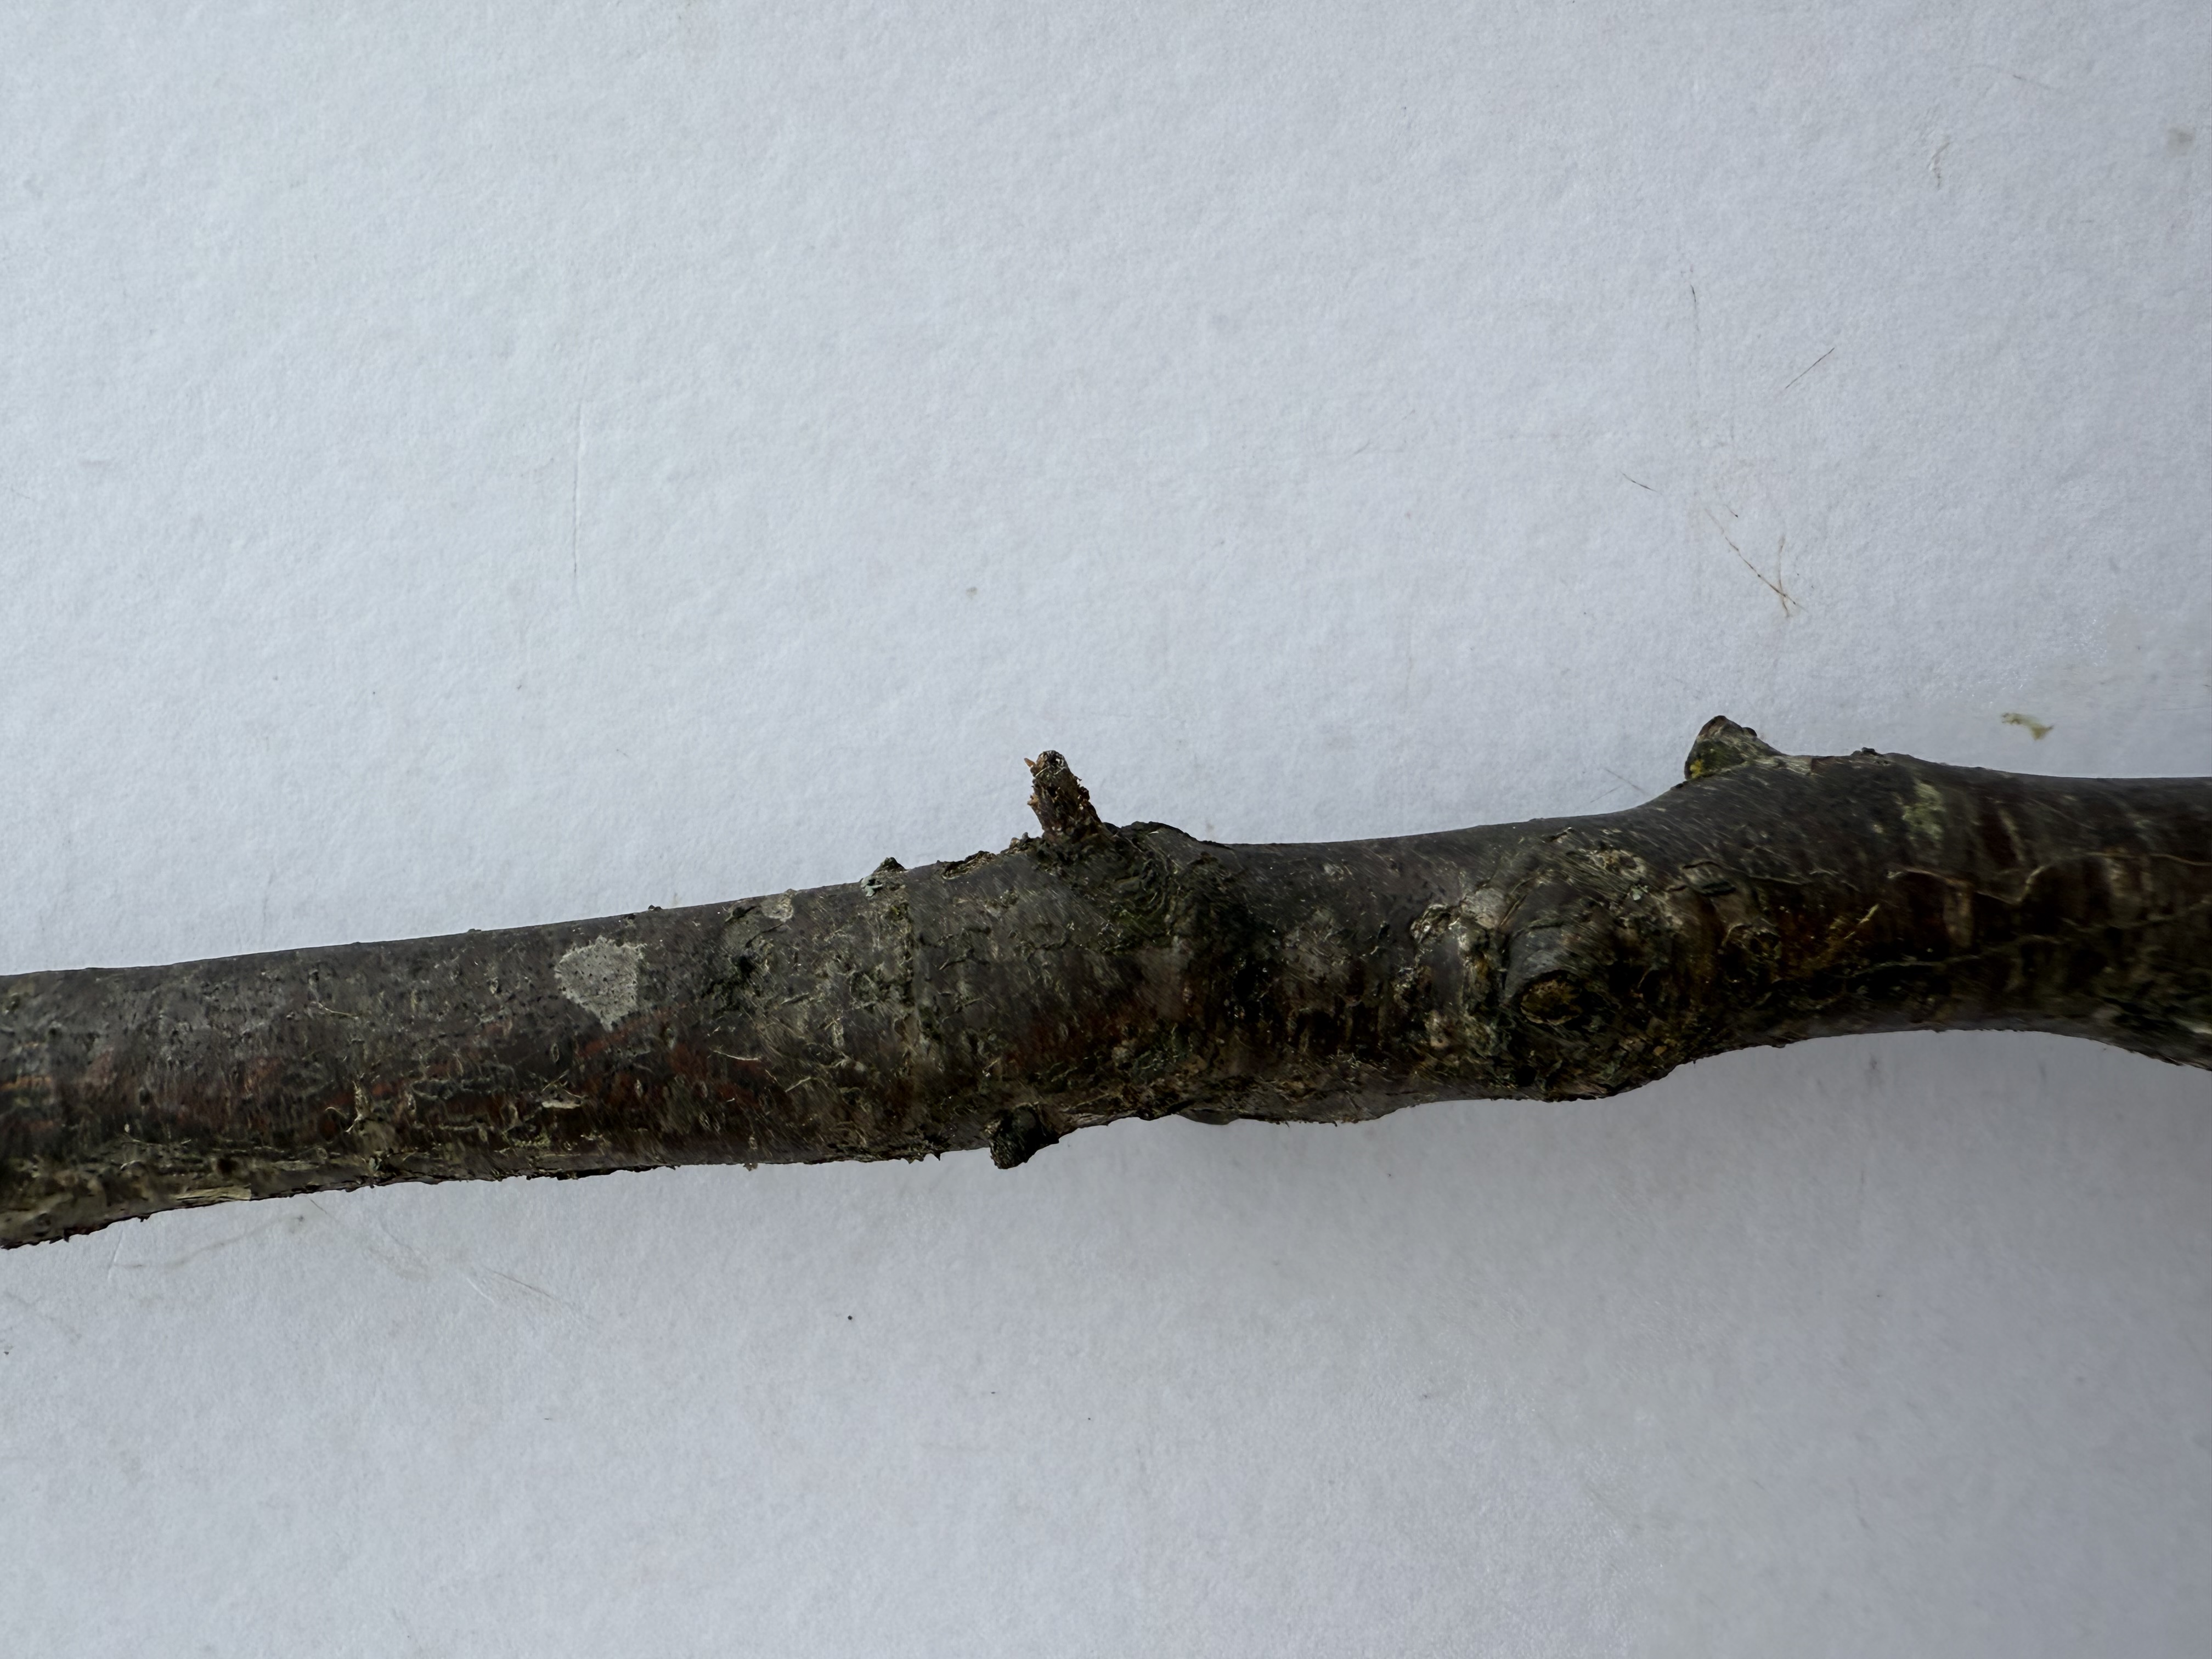
Variety: Murdum Plum